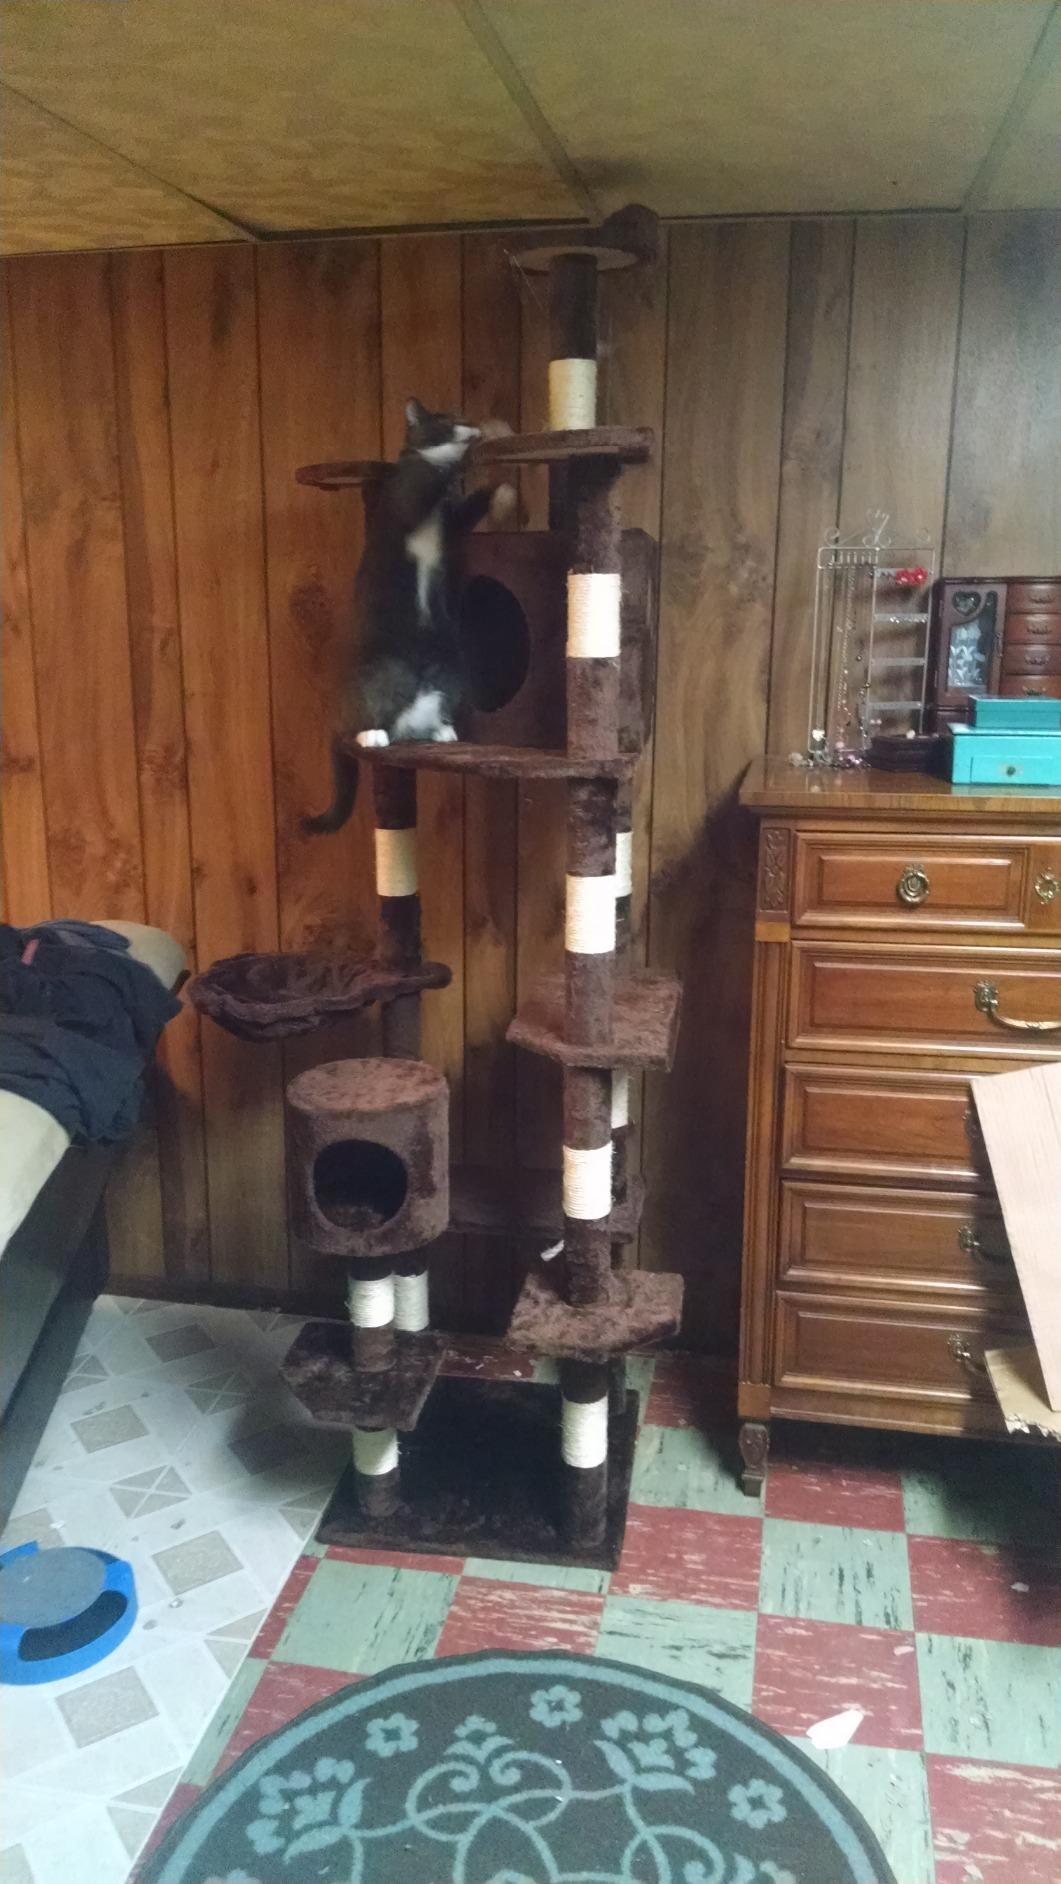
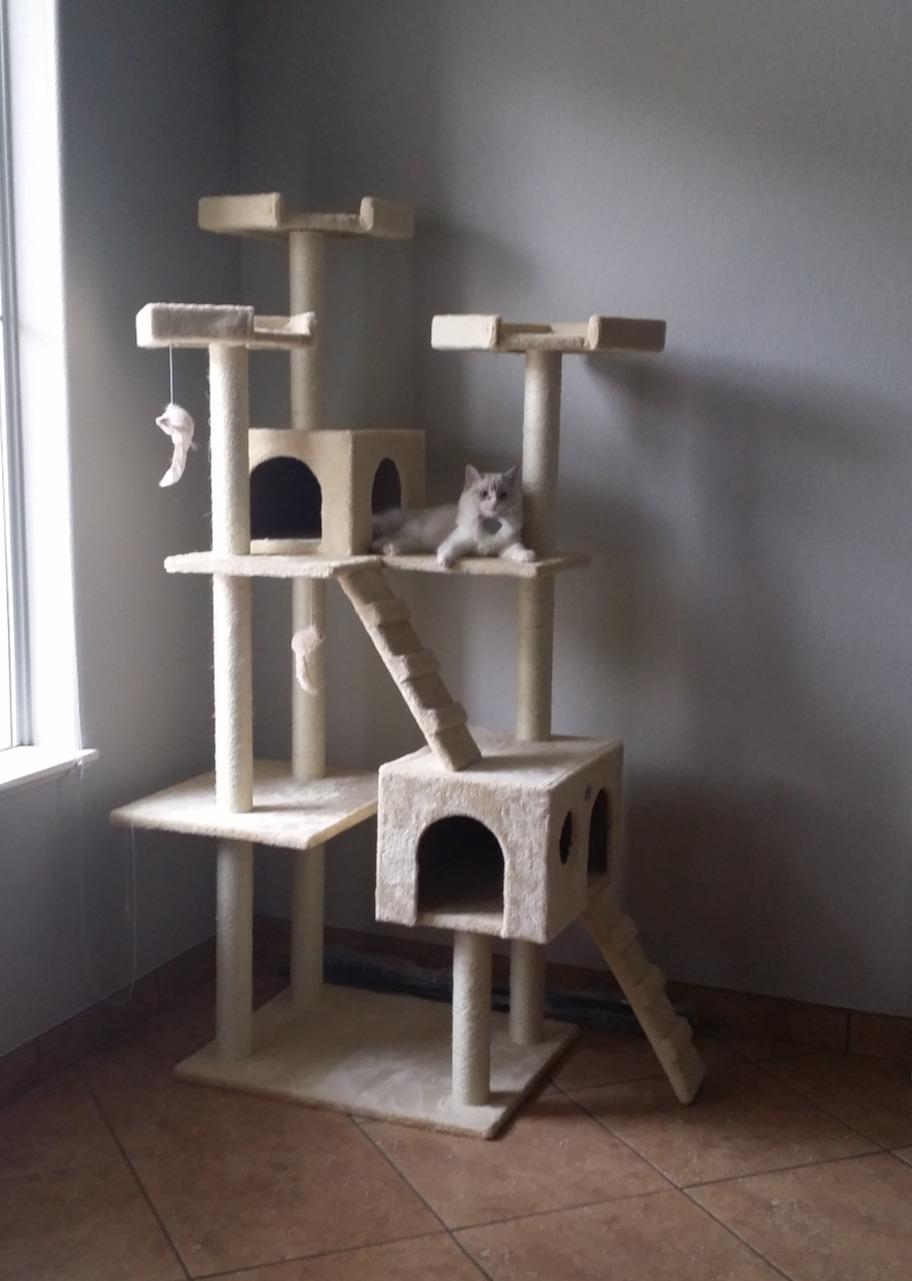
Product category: items_cat tree
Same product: no